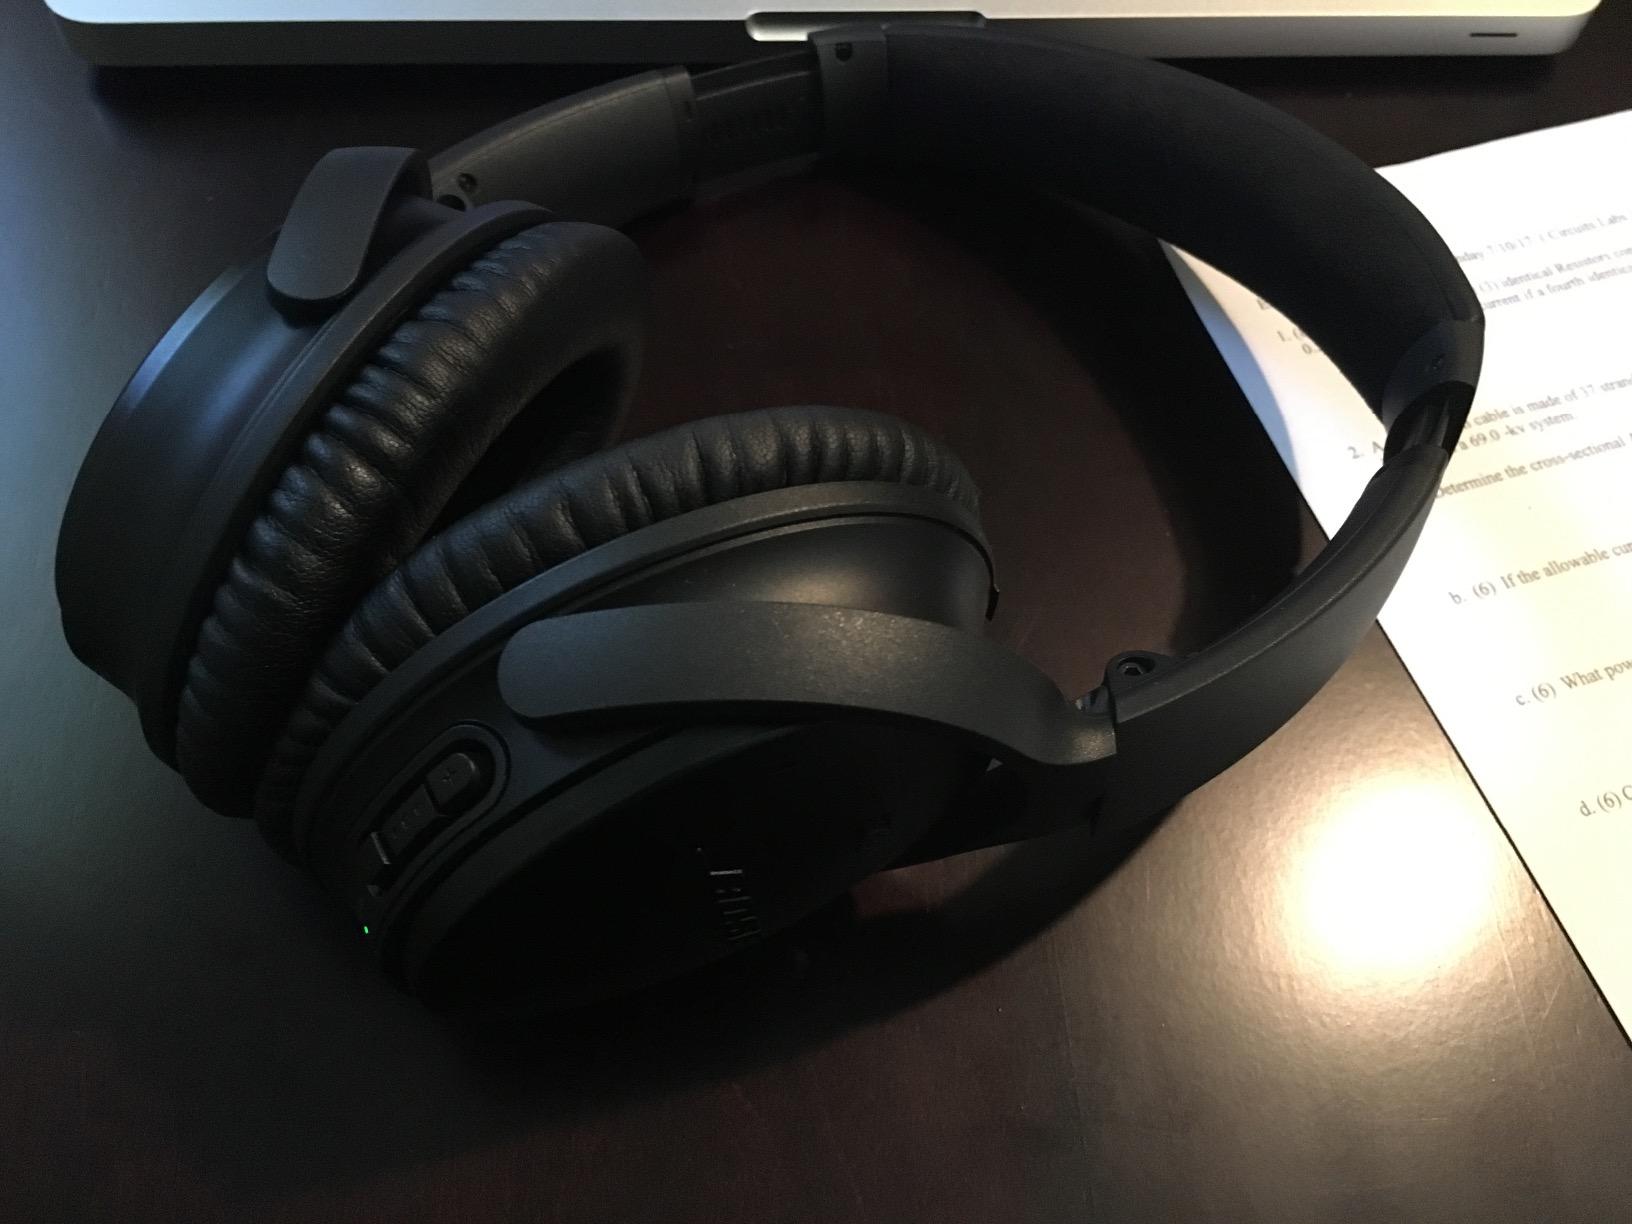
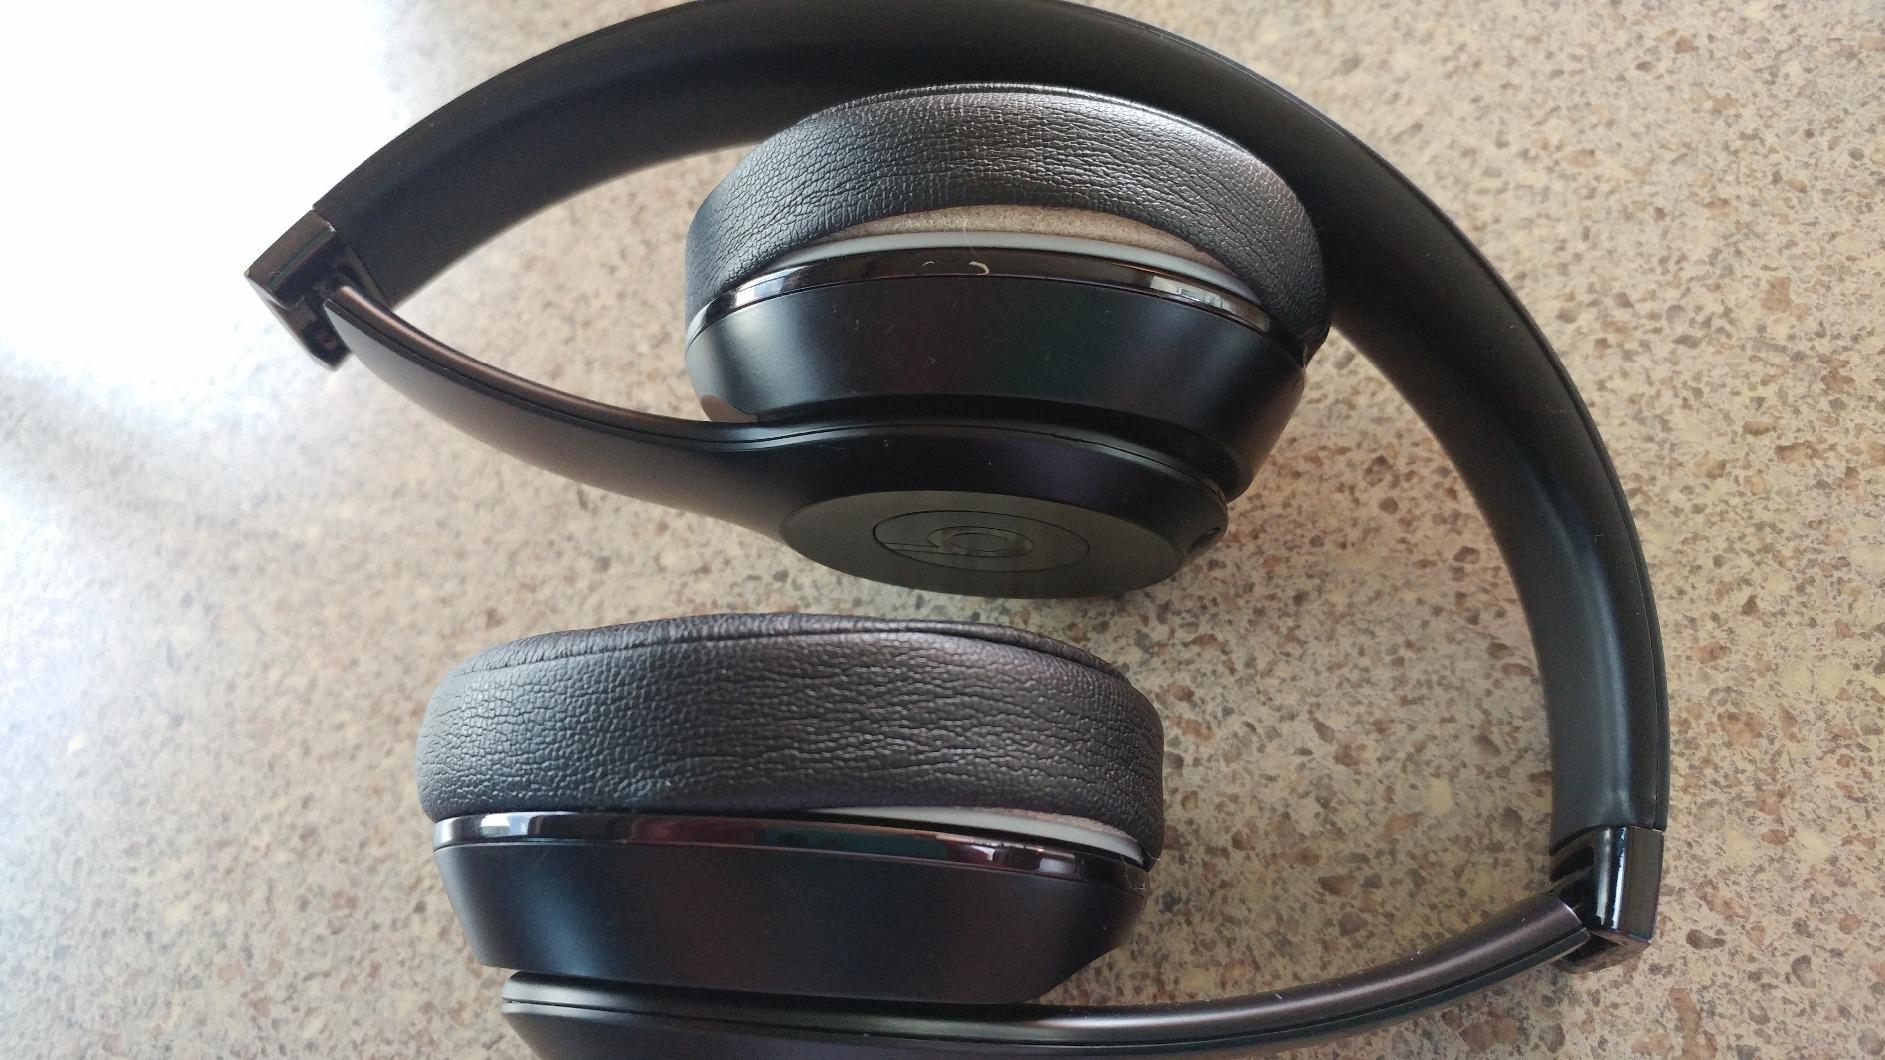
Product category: headphones
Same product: no